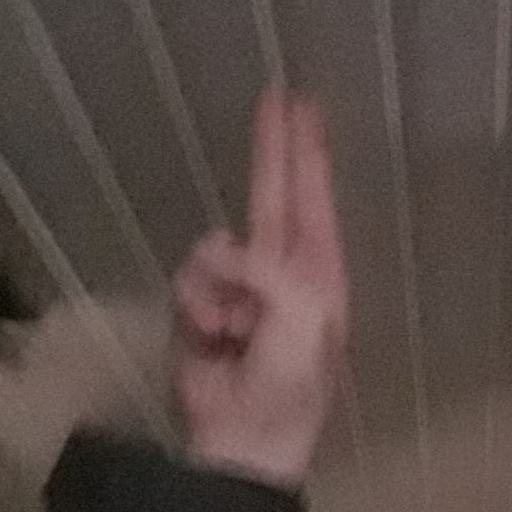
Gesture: two_up